IIT Bhilai

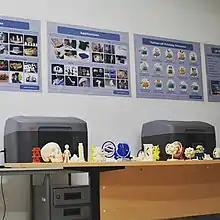
The Digital Fabrication Lab at IIT Bhilai

Workshops have been set up in the main building which support prototyping and building of various projects undertaken by both undergraduate as well as post-graduate students. The workshops play an integral role in the curriculum by providing hands-on training to the students. These workshops have served as incubation centers for the first automobile car developed by the students of the mechanical engineering department.